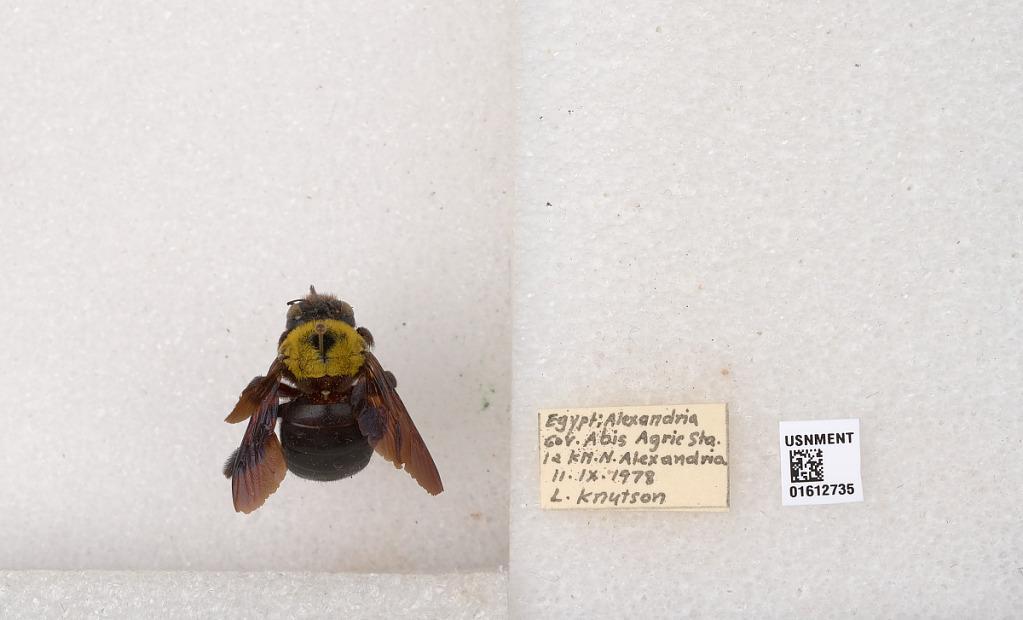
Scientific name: Xylocopa
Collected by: L. Knutson
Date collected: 1978-9-2
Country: Egypt
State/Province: Alexandria
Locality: Gov. Abis Agric Sta., 12 km. N. Alexandria